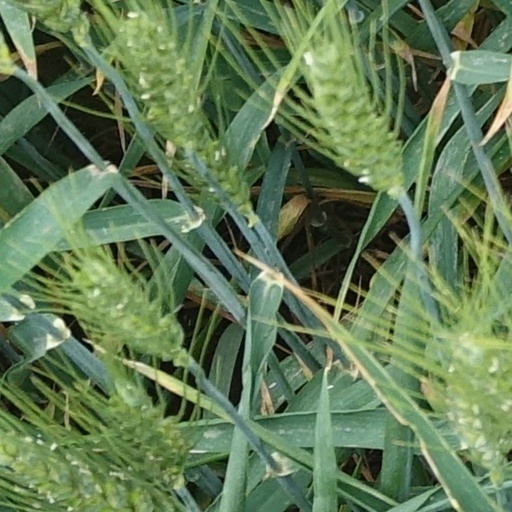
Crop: wheat